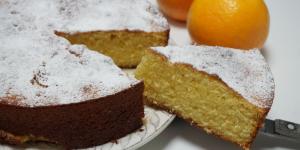
torta de naranja esponjosa